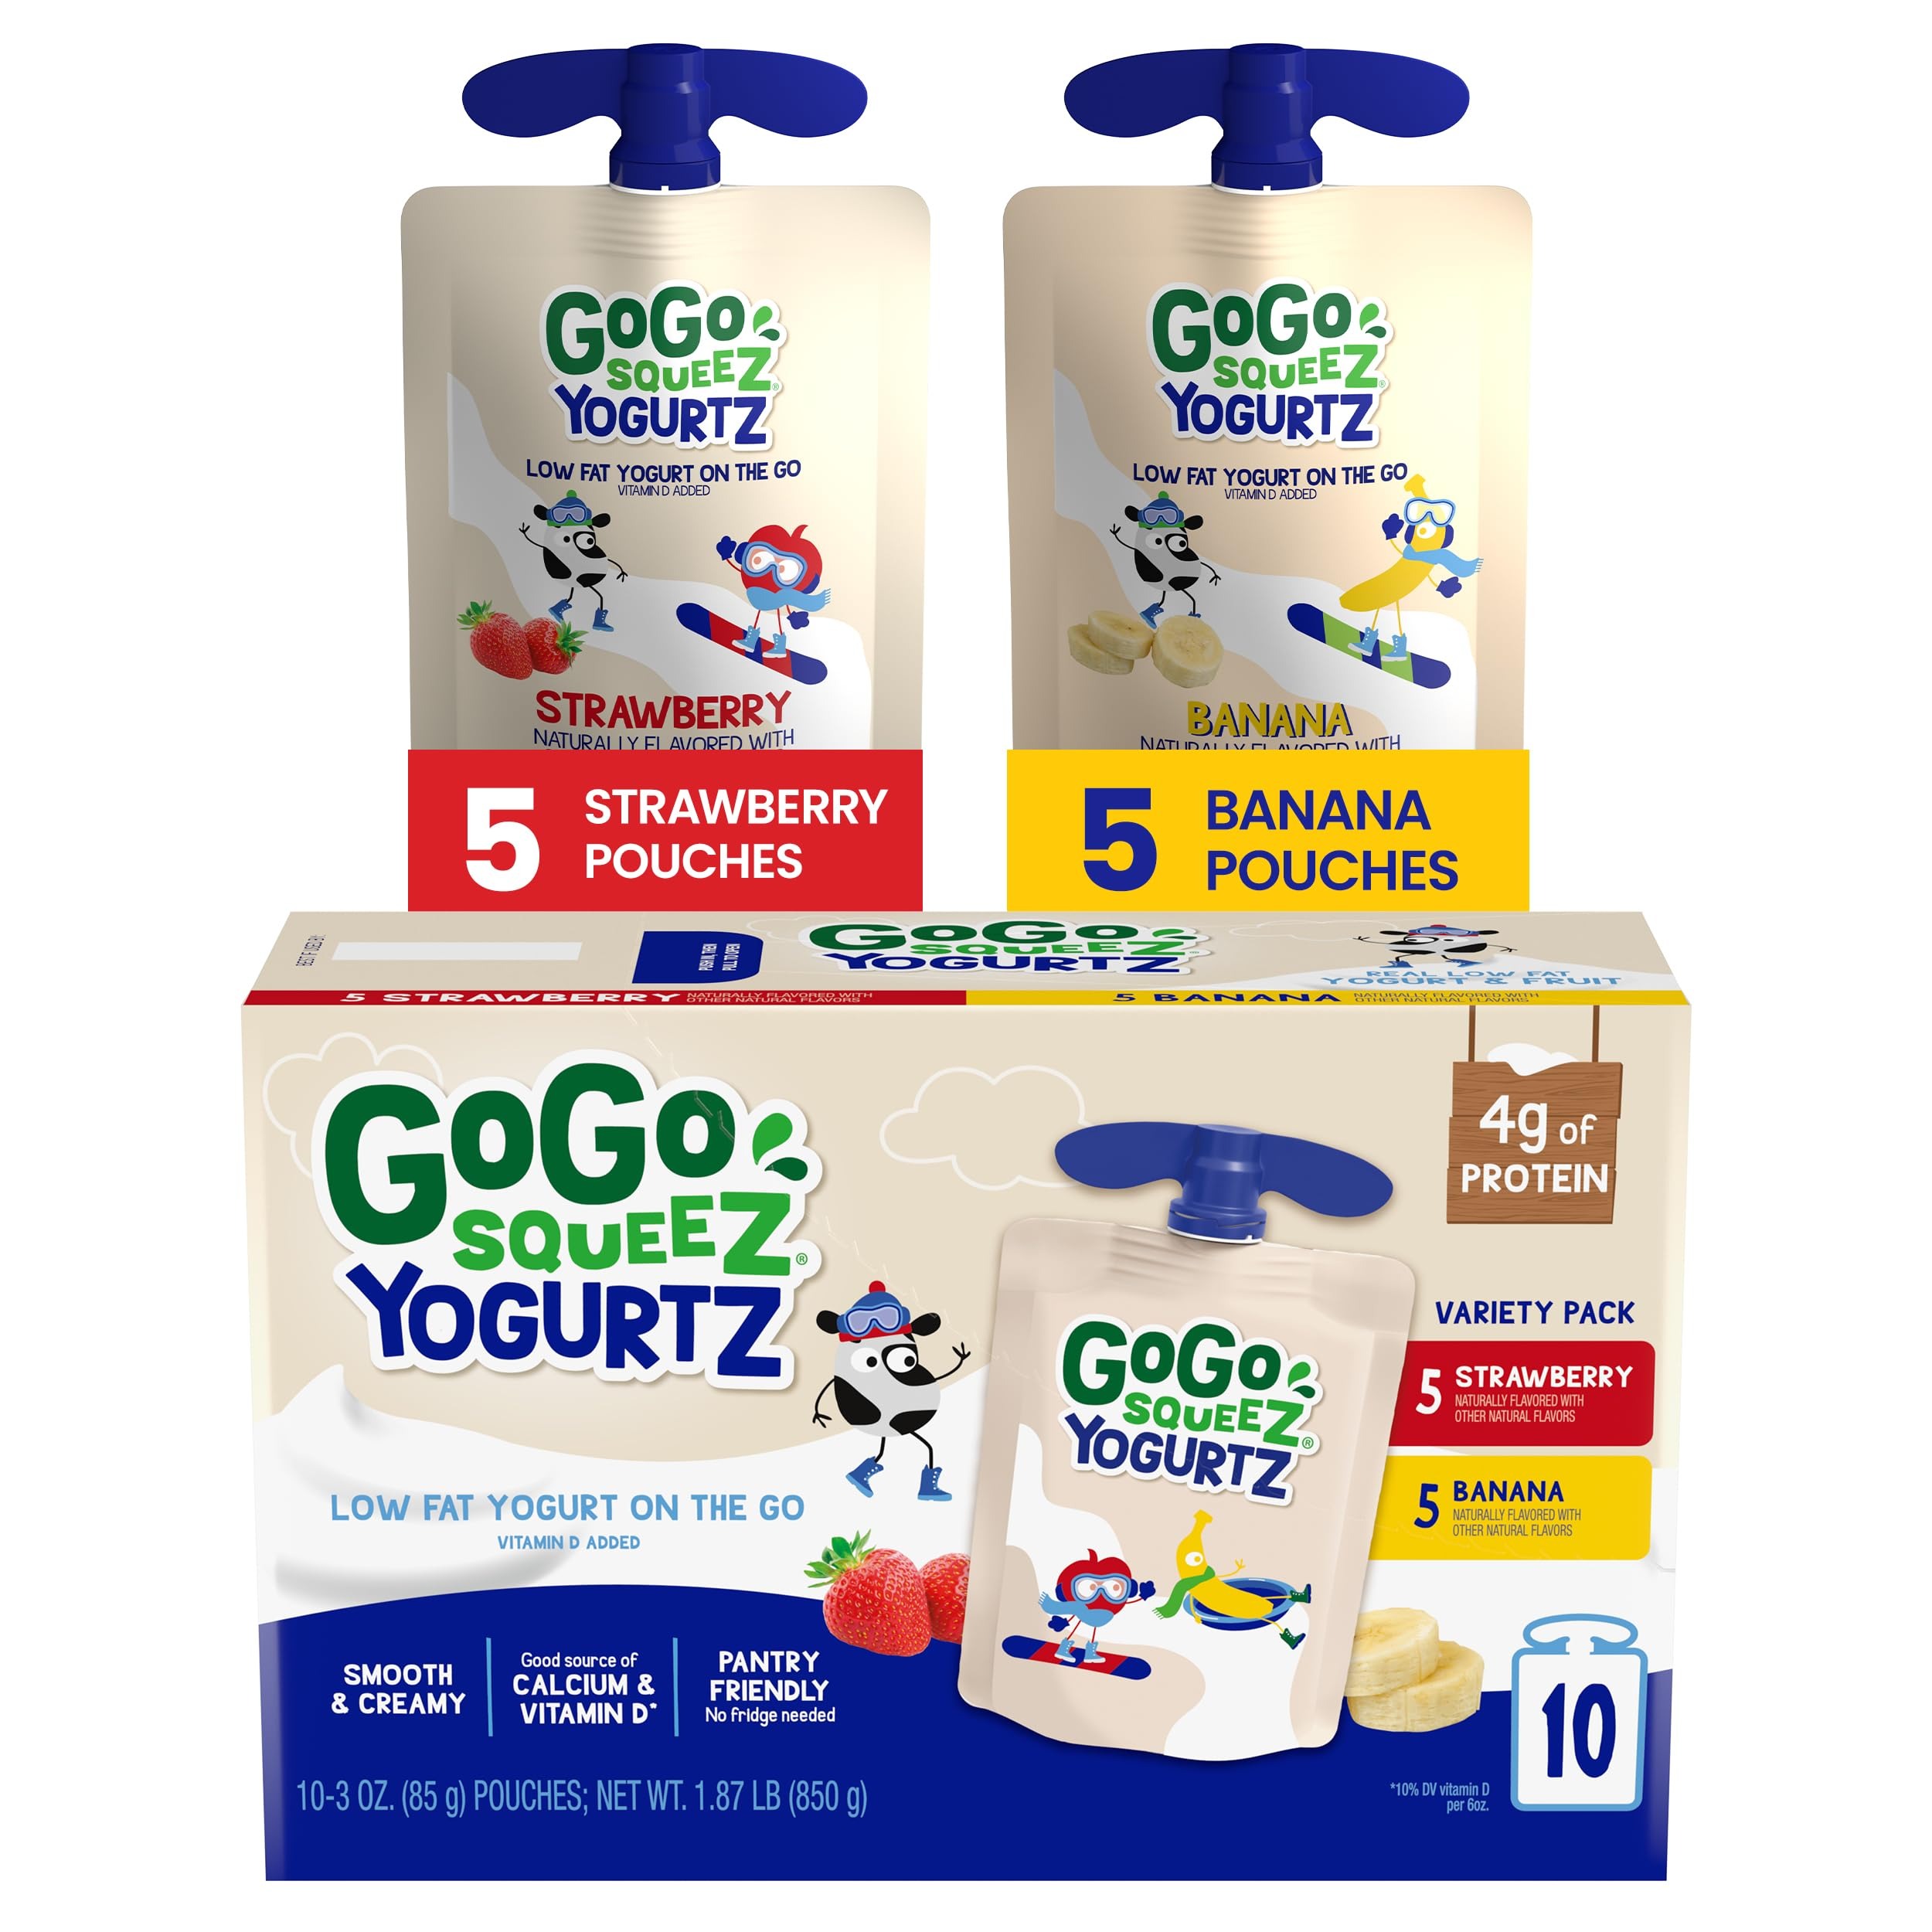
Item Name: GoGo squeeZ yogurtZ Variety Pack, Strawberry, Banana, 3 oz. (10 Pouches) - Kids Snacks Made from Real Yogurt & Fruit - Pantry Friendly Snack, No Fridge Needed - No Preservatives - Kosher Certified - Gluten Free Snacks for Kids
Bullet Point 1: GoGo squeeZ yogurtZ are made from real yogurt and fruit for a smooth, creamy and tasty yogurt snack for kids that they'll love with no high fructose corn syrup, no added colors or flavors and no sugar added*
Bullet Point 2: Stock your pantry or fridge with this pack of 10, 3 ounce kid-approved fruit and yogurt snacks (2 flavors to choose from); GoGo squeeZ yogurtZ are kitchen pantry safe (no refrigeration required)
Bullet Point 3: Made from real yogurt and fruit, these kids yogurt pouches contain 4g of protein per pouch/serving, no preservatives and are a good source of calcium and Vitamin D** (**At Least 10% Of The Daily Value Per 6 Oz.)
Bullet Point 4: These yogurt snack pouches are Non-GMO Project Verified, Kosher certified, gluten free, nut free and packed in BPA-free squeeze pouches
Bullet Point 5: Pack these yogurt pouches in a lunch box, backpack, beach bag or travel bag to make kids smile at lunch, after games or play time, during a car ride, trip to the airport, family road trip or on any adventure; Great after school snacks for kids
Bullet Point 6: GoGo squeeZ yogurtZ fruit and yogurt snacks provide the nutrition kids need to help them explore, learn, play and just be kids; Adults can snack on these yogurt pouches too, keep a pouch in the car, in a bag or at your desk for tasty snack on the go
Value: 30.0
Unit: Ounce

Price: 11.28